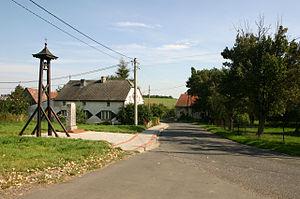
Laskowiec est une localité polonaise du gmina de Biała, située dans le powiat de Prudnik.